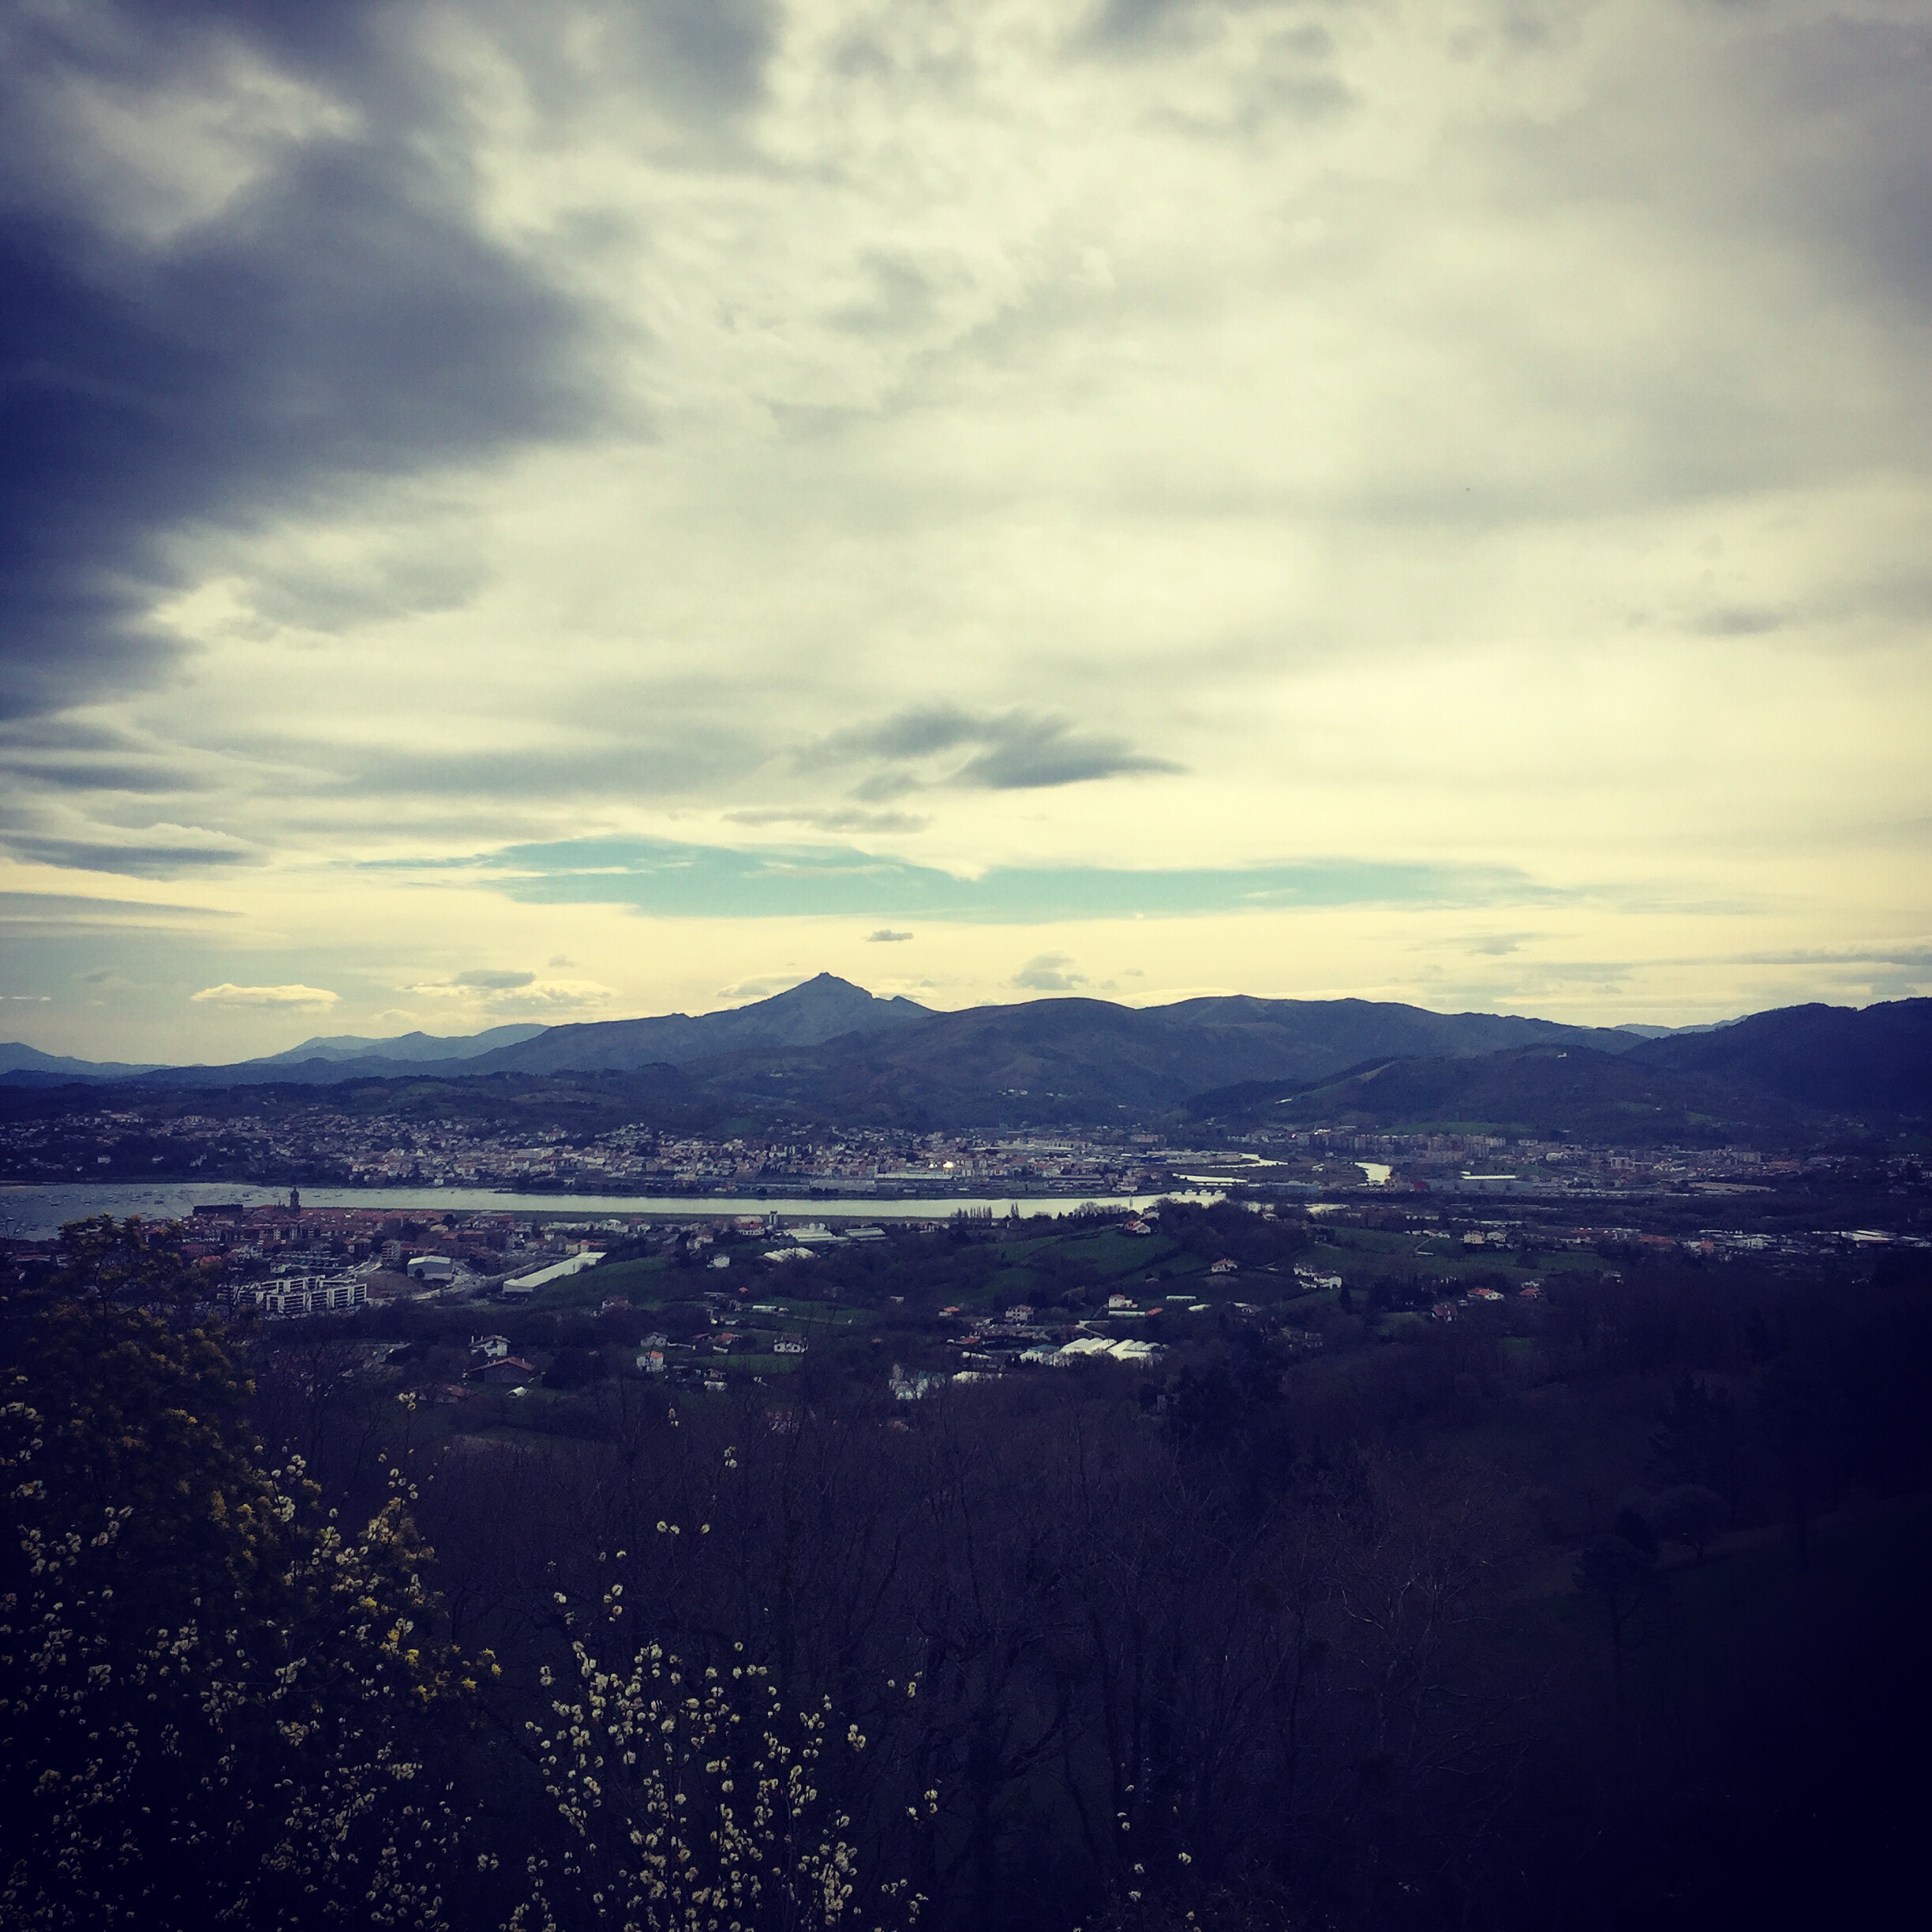
sea, nature, horizon, mountain, cloud, sky, sun, sunrise, sunset, sunlight, morning, hill, dawn, atmosphere, dusk, evening, reflection, project365, 094, meteorological phenomenon, atmospheric phenomenon, atmosphere of earth, mountainous landforms